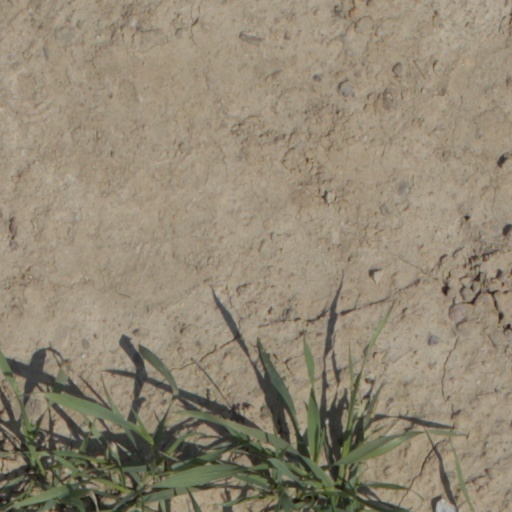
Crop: wheat